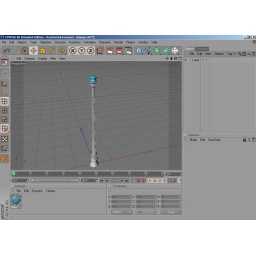
Editing view of street lamp made in cinma 4d